City of Dead Men

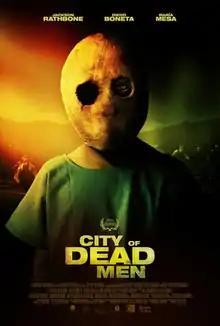
Theatrical release poster

City of Dead Men is a horror film directed by Kirk Sullivan, marking Sullivan's directorial debut, and starring Diego Boneta, Jackson Rathbone and María Mesa. The film tells the story of Michael, an American traveler that arrives in Medellín where he meets Melody, who introduces him to a radical group of young men called "The Dead Men" who live in an abandoned psychiatric hospital.